2018 New York City ePrix

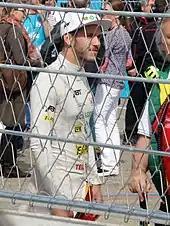
Daniel Abt "(pictured in 2015)" finished second but he was unhappy with the position because of perceived team orders that were later disproved.

Coming to the conclusion of the first lap, Buemi led Abt, Prost, the fast-starting Piquet and Dillmann as López entered the pit lane for a replacement rear wing. Prost lost third and fourth to Piquet and Dillmann on the second lap, as Lynn allowed his teammate Bird through into tenth. At the conclusion of lap three, d'Ambrosio drove into the pit lane to have a new nose cone fitted to his car. On lap five, di Grassi overtook Engel around the outside for sixth going into the turn eleven chicane as the Techeetahs of Lotterer and Vergne began to move up the field. At the front of the pack, Buemi came under pressure from Abt with the latter plotting where to execute an overtaking manoeuvre. During the sixth lap, Abt steered left to the inside of Buemi at the end of the straight going into the turn eleven chicane to pass him for the lead. Elsewhere, Dillmann overtook Piquet into the same corner for third on the next lap. On the 11th lap, Rosenqvist went to the outside of Félix da Costa, and forced him wide at turn one for 12th. This allowed Vergne to pass Félix da Costa on the inside for 13th going into turn two, and out-braked Rosenqvist on the entry to turn seven for 12th.